Roqy Tyraid

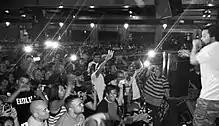
Roqy Tyraid performing in Phoenix, Arizona, 2015

Jacob Raiford (born May 19, 1986), better known by his stage name Roqy Tyraid, is an American rapper. In 2015, he signed with Soulspazm Records for a release of his debut 2016 album "The Dichotomy of RoQy TyRaiD", which had three singles on the indie college charts.